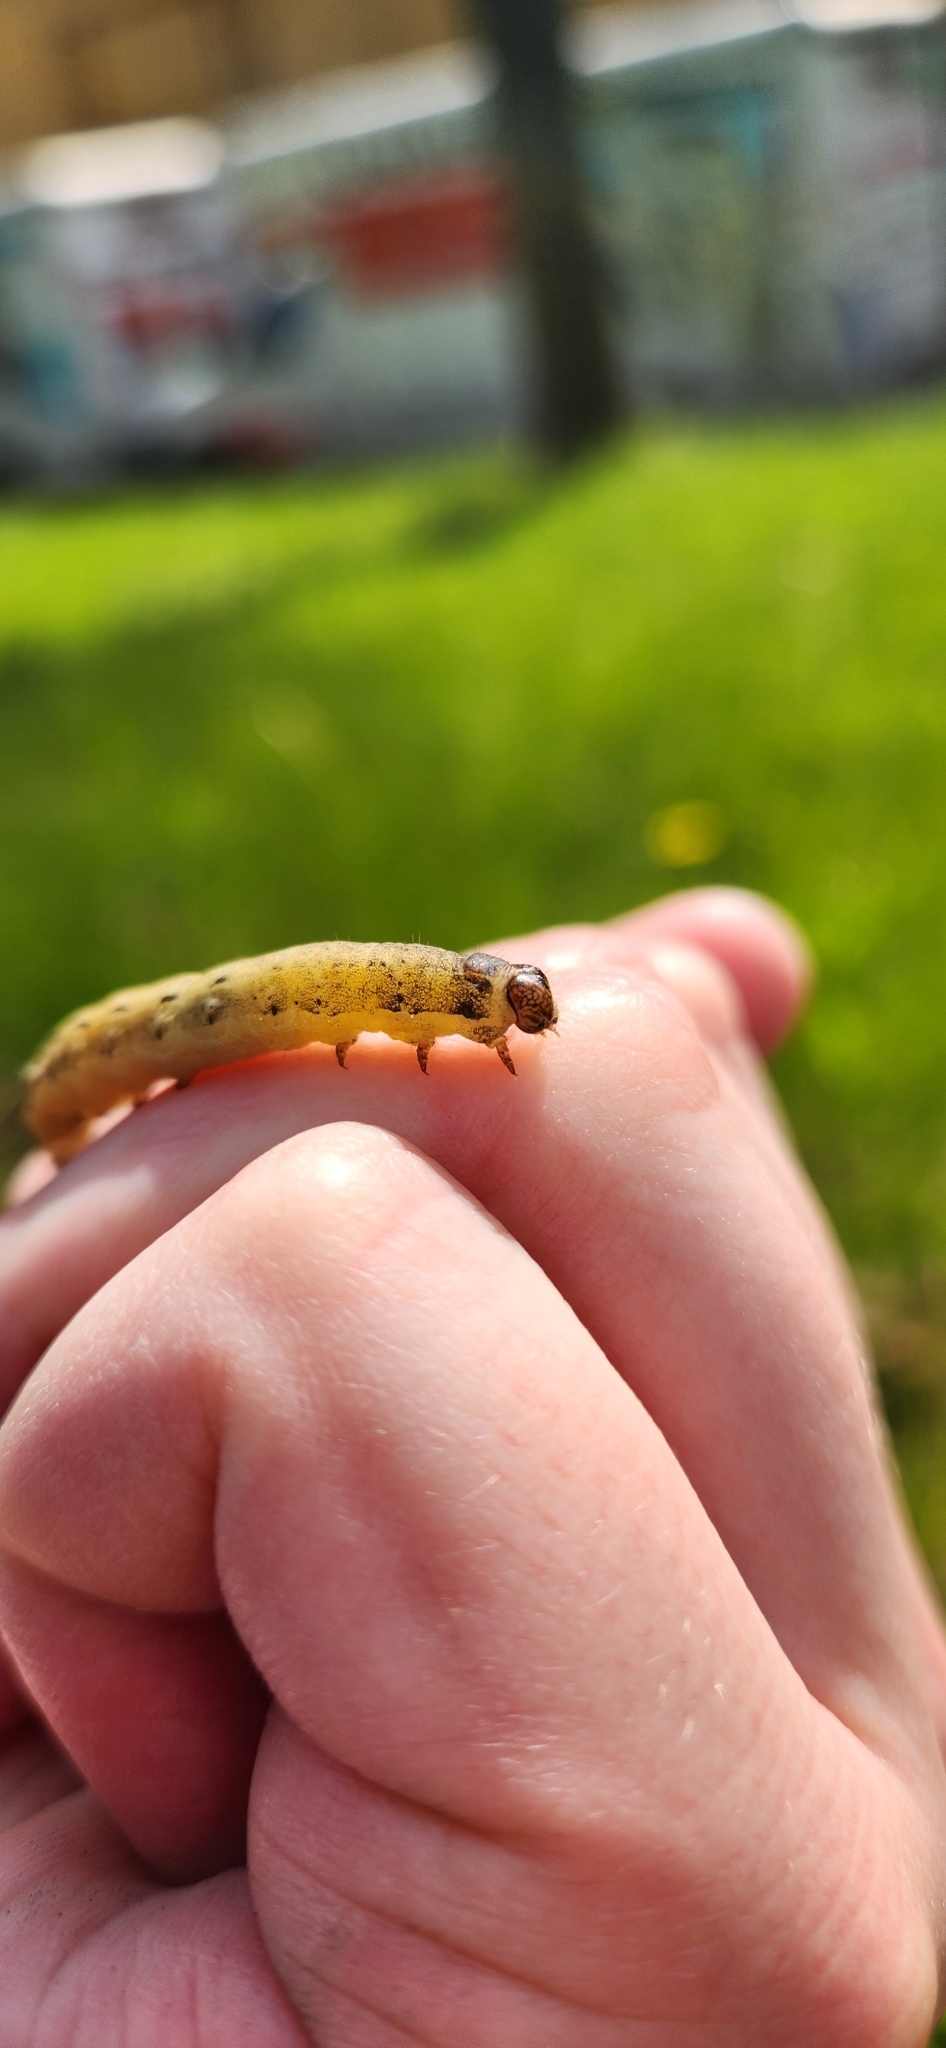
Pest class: cutworms